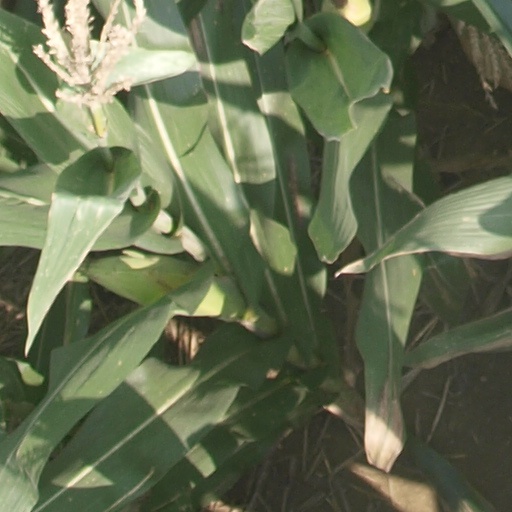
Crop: maize; corn